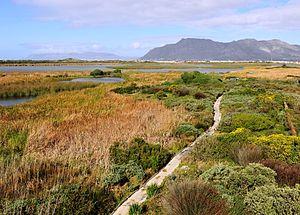
Grassy Park est un faubourg de la ville du Cap en Afrique du Sud situé dans le secteur des Cape Flats sur la côte de False Bay.